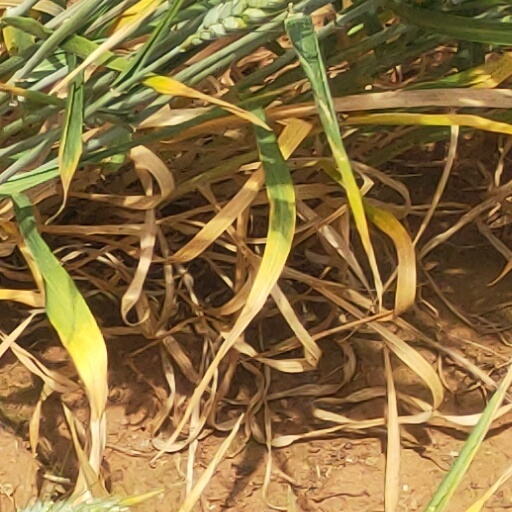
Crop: wheat